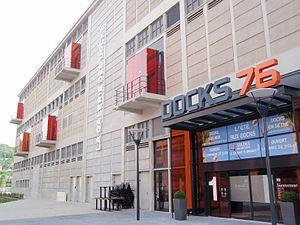
Centre commercial ""Docks76"" à Rouen, réhabilitation d'anciennes halles portuaires."
Le centre commercial Docks 76 est un complexe commercial géré par Wereldhave et situé sur la rive droite de la Seine, dans le quartier Luciline de Rouen.
Le grand port maritime de Rouen est un établissement public dont la tutelle de l'État est exercée par la Direction générale des infrastructures, des transports et de la mer du ministère de l'Écologie, du Développement durable et de l'Énergie.